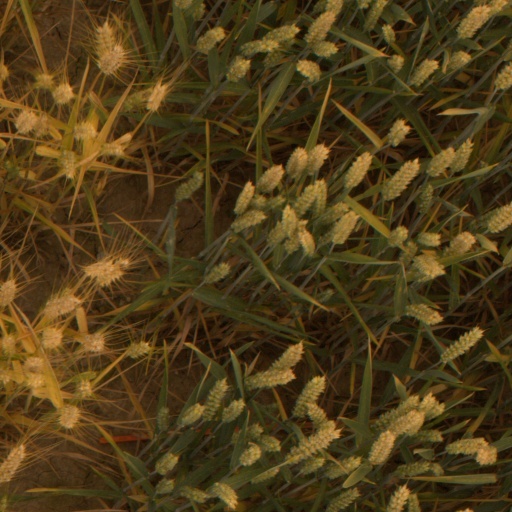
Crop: wheat